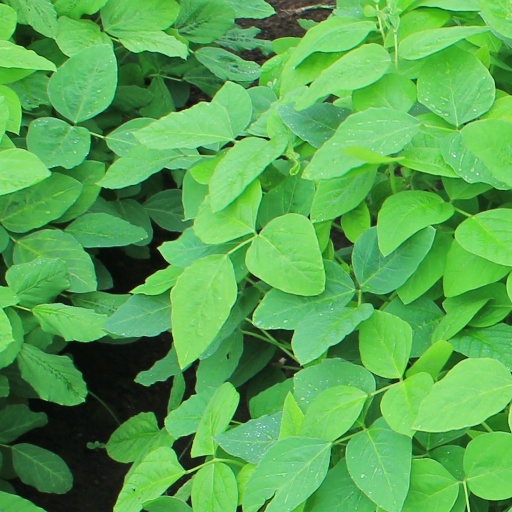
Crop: soybean